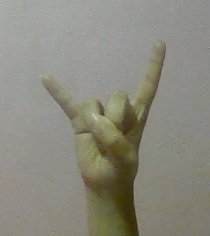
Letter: la